Food Factor

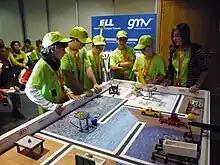
Food Factor table

The table performance portion of Food Factor is played on a 4 ft by 8 ft field rimmed by wood boards. At competition, two of these fields are placed together to form an 8 ft square. In each -minute match, a team competes on each field with their robot to earn up to 452 points manipulating the mission models.